Naousa, Imathia

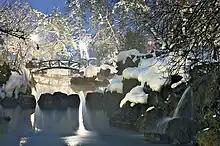
Naousa Municipal Park in winter

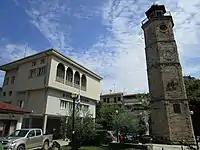
Clock Tower

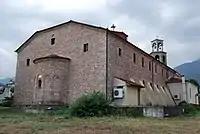
St George church

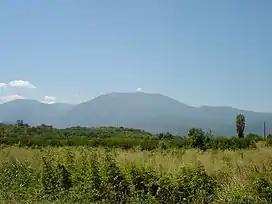
Vermio Mountains

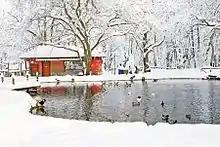
Agios Nikolaos park at winter

Herodotus locates at the Naousa area "the fertile Gardens of King Midas, son of Gordios". Although no ancient settlement has been identified in the current location of the city itself, numerous archaeological findings at the sites of Kopanos, Hariessa, and Lefkadia date back from the Bronze Age era to the Roman period. They indicate the presence of an important city (Mieza), where Aristotle's school, an ancient theatre, and several tombs from the Hellenistic period have been found. Mieza is also mentioned in a Delphi dedication.